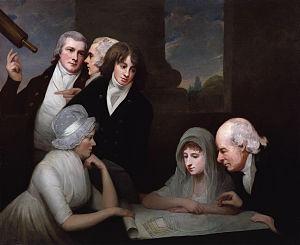
Adam Walker, né vers 1731 dans le Westmorland et mort à Richemond le 11 février 1821, est un physicien britannique.